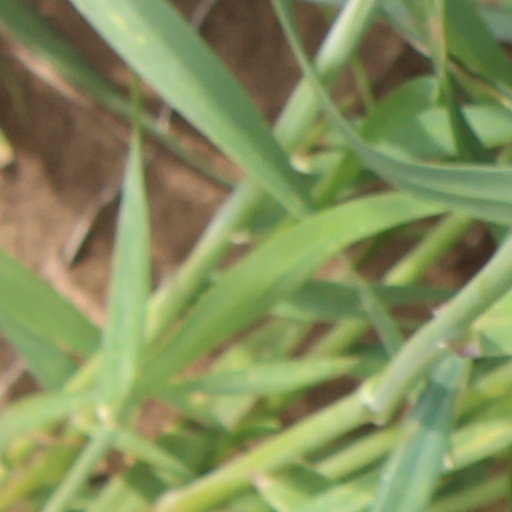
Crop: wheat